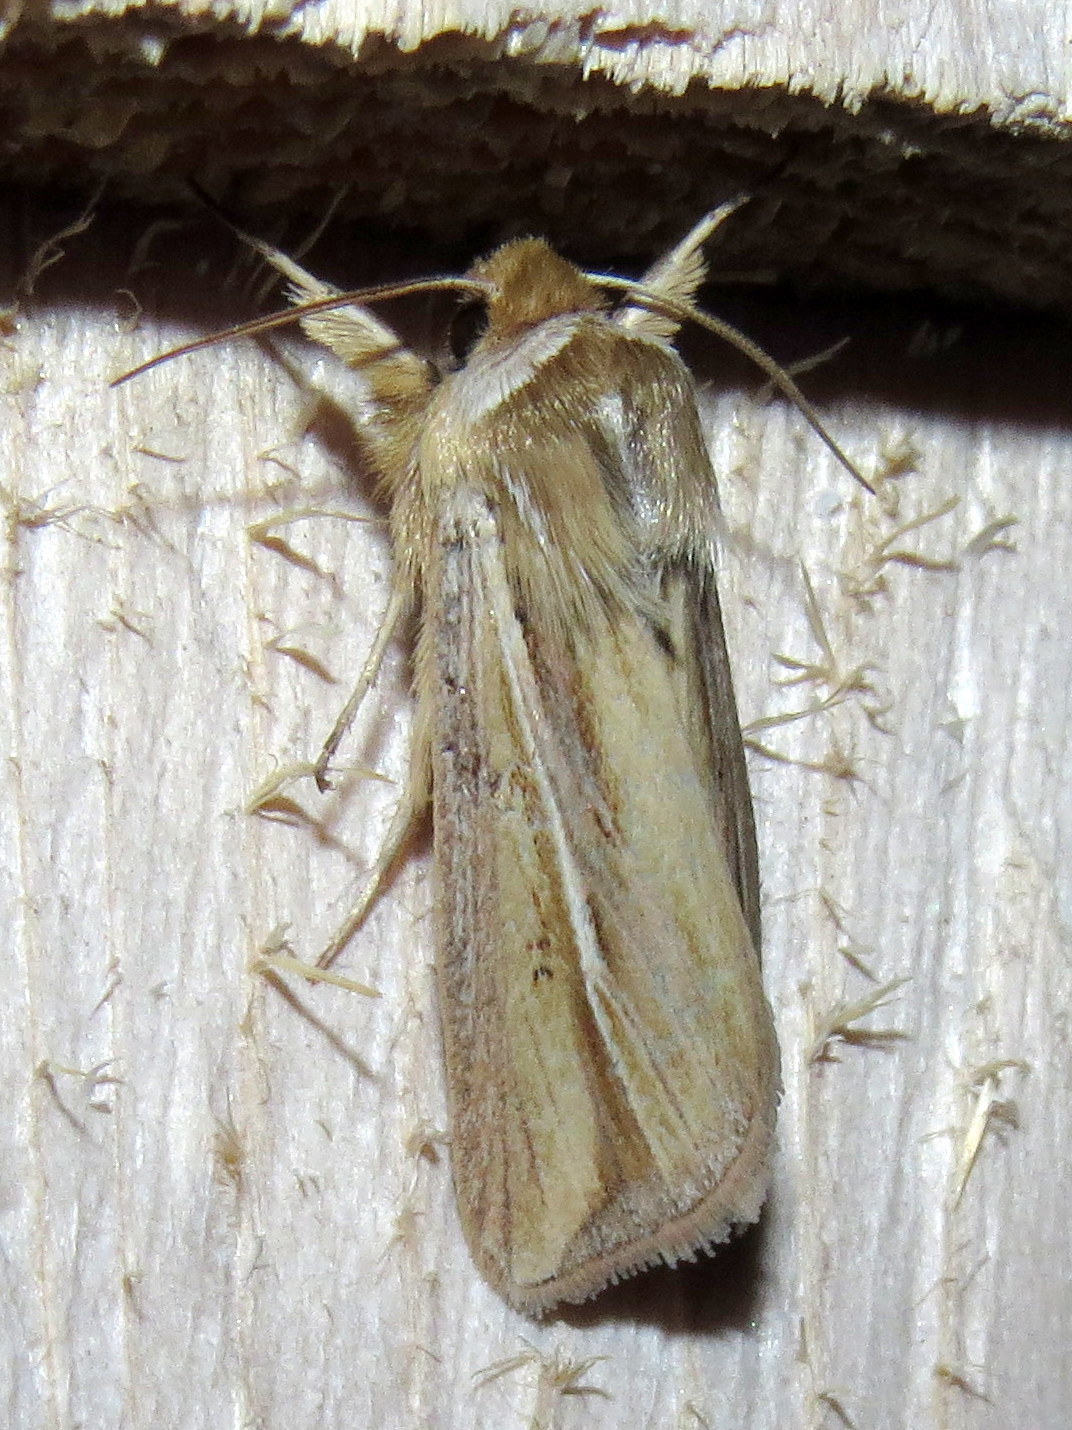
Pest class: wheathead_armyworm_Dargida_diffusa